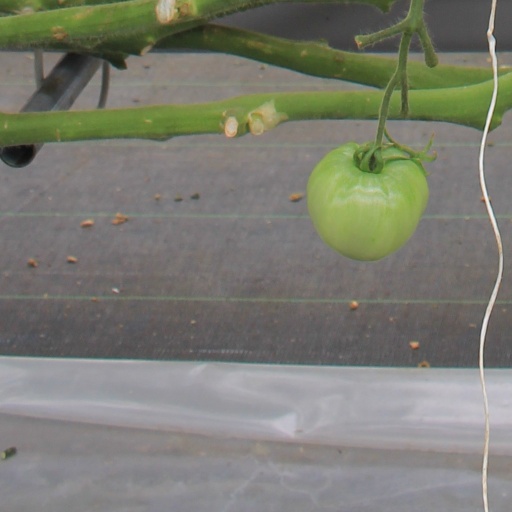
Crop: tomato